Shannon Hurn

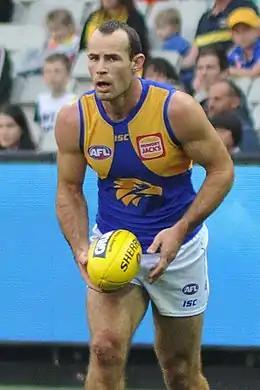
Hurn playing for West Coast in April 2018

Shannon William Hurn (born 4 September 1987) is a former Australian rules footballer who played for the West Coast Eagles in the Australian Football League (AFL). From South Australia, he excelled at both cricket and football at junior level, and at one stage had a rookie contract with the South Australian Cricket Association (SACA). Prior to being drafted by West Coast, Hurn played for in the South Australian National Football League (SANFL), playing in premiership sides in 2004 and 2005. At West Coast, he debuted during the 2006 season, and played 333 games for the club. Generally playing as a half-back flanker, Hurn had one of the most penetrating kicks in the AFL. He served as West Coast captain for five seasons. On 1 August 2023 he announced he would retire at the end of the 2023 AFL season.